Peking University Gymnasium

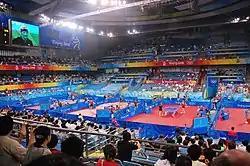
Peking University Gymnasium during the 2008 Summer Olympics

Peking University Gymnasium, nicknamed China's Spine, is an indoor arena located in the southeastern part of Peking University in Beijing, China. The gymnasium was constructed for the table tennis events of the 2008 Summer Olympics and the Paralympics.